Haven-class hospital ship

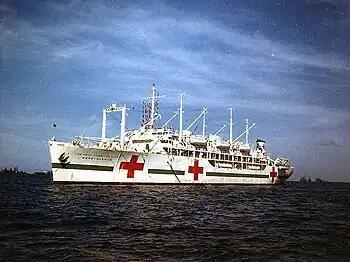
"Benevolence" moored in Bikini Atoll lagoon, during Operation Crossroads, in mid-July 1946.

The class was based upon the United States Maritime Commission's (MARCOM) Type C4 ship (as C4-S-B2 design). The six hospital ships of the "Haven" class had a standard displacement of and a full load displacement of . They measured long at the waterline and long overall with a beam of and a maximum draft of . The ships were propelled by a single shaft driven by General Electric geared turbines powered by steam from two Babcock & Wilcox boilers, creating . This gave the vessels a maximum speed of . They had a complement of between 568 and 574. The vessels could handle 802 patients during World War II. The ships were air conditioned.